Jeevan Mrityu

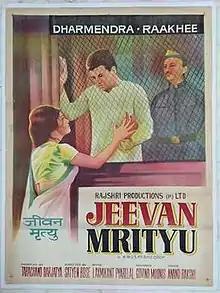
Poster

Jeevan Mrityu is a 1970 Hindi-language crime action thriller film produced by Tarachand Barjatya for Rajshri Productions. The film starred Dharmendra, Raakhee, Ajit, Rajindernath and Leela Chitnis. The film was a remake of a 1967 Bengali film "Jiban Mrityu" starring Uttam Kumar and Supriya Devi in lead roles. The film's music was composed by Laxmikant Pyarelal while Anand Bakshi penned the lyrics. The film was dubbed in Malayalam as "Jeevitha Samaram".